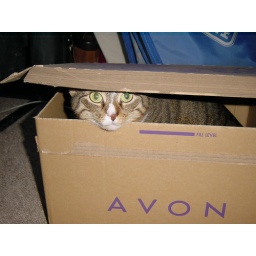
Molly proves the cat WAS in the box before it was opened